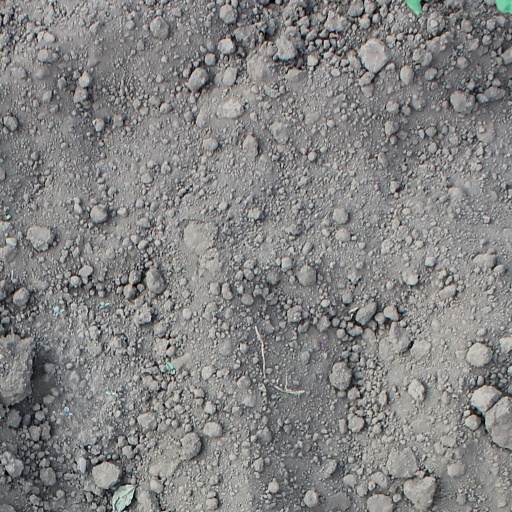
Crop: soybean